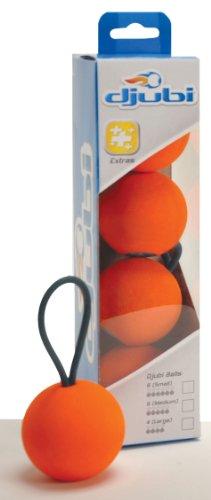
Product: Djubi Ball Refill-Large
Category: Toys & Games | Sports & Outdoor Play | Toy Sports
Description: Large Refill Balls Are Used With Djubi Classic.
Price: $12.99
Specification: ProductDimensions:2.5x2.5x8.8inches|ItemWeight:3.2ounces|ShippingWeight:4.8ounces(Viewshippingratesandpolicies)|DomesticShipping:ItemcanbeshippedwithinU.S.|InternationalShipping:ThisitemcanbeshippedtoselectcountriesoutsideoftheU.S.LearnMore|ASIN:B00DSE5AO6|Itemmodelnumber:5011|Manufacturerrecommendedage:5-15years